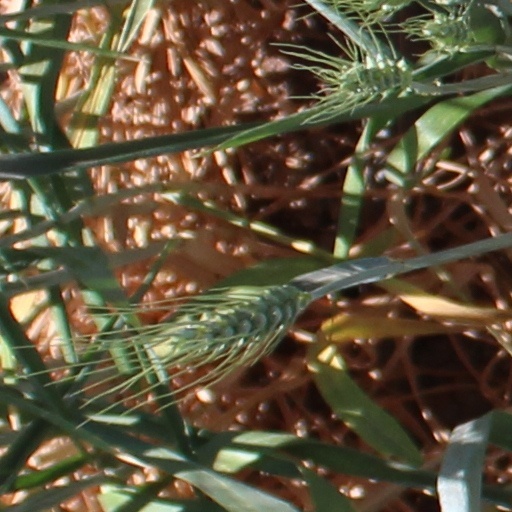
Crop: wheat